Snoopy cap

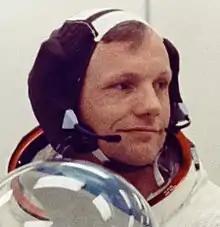
Neil Armstrong wearing a Snoopy cap

A Snoopy cap, or communication cap, is a part of a space suit worn by American astronauts on the head and incorporating an audio headset for communication.